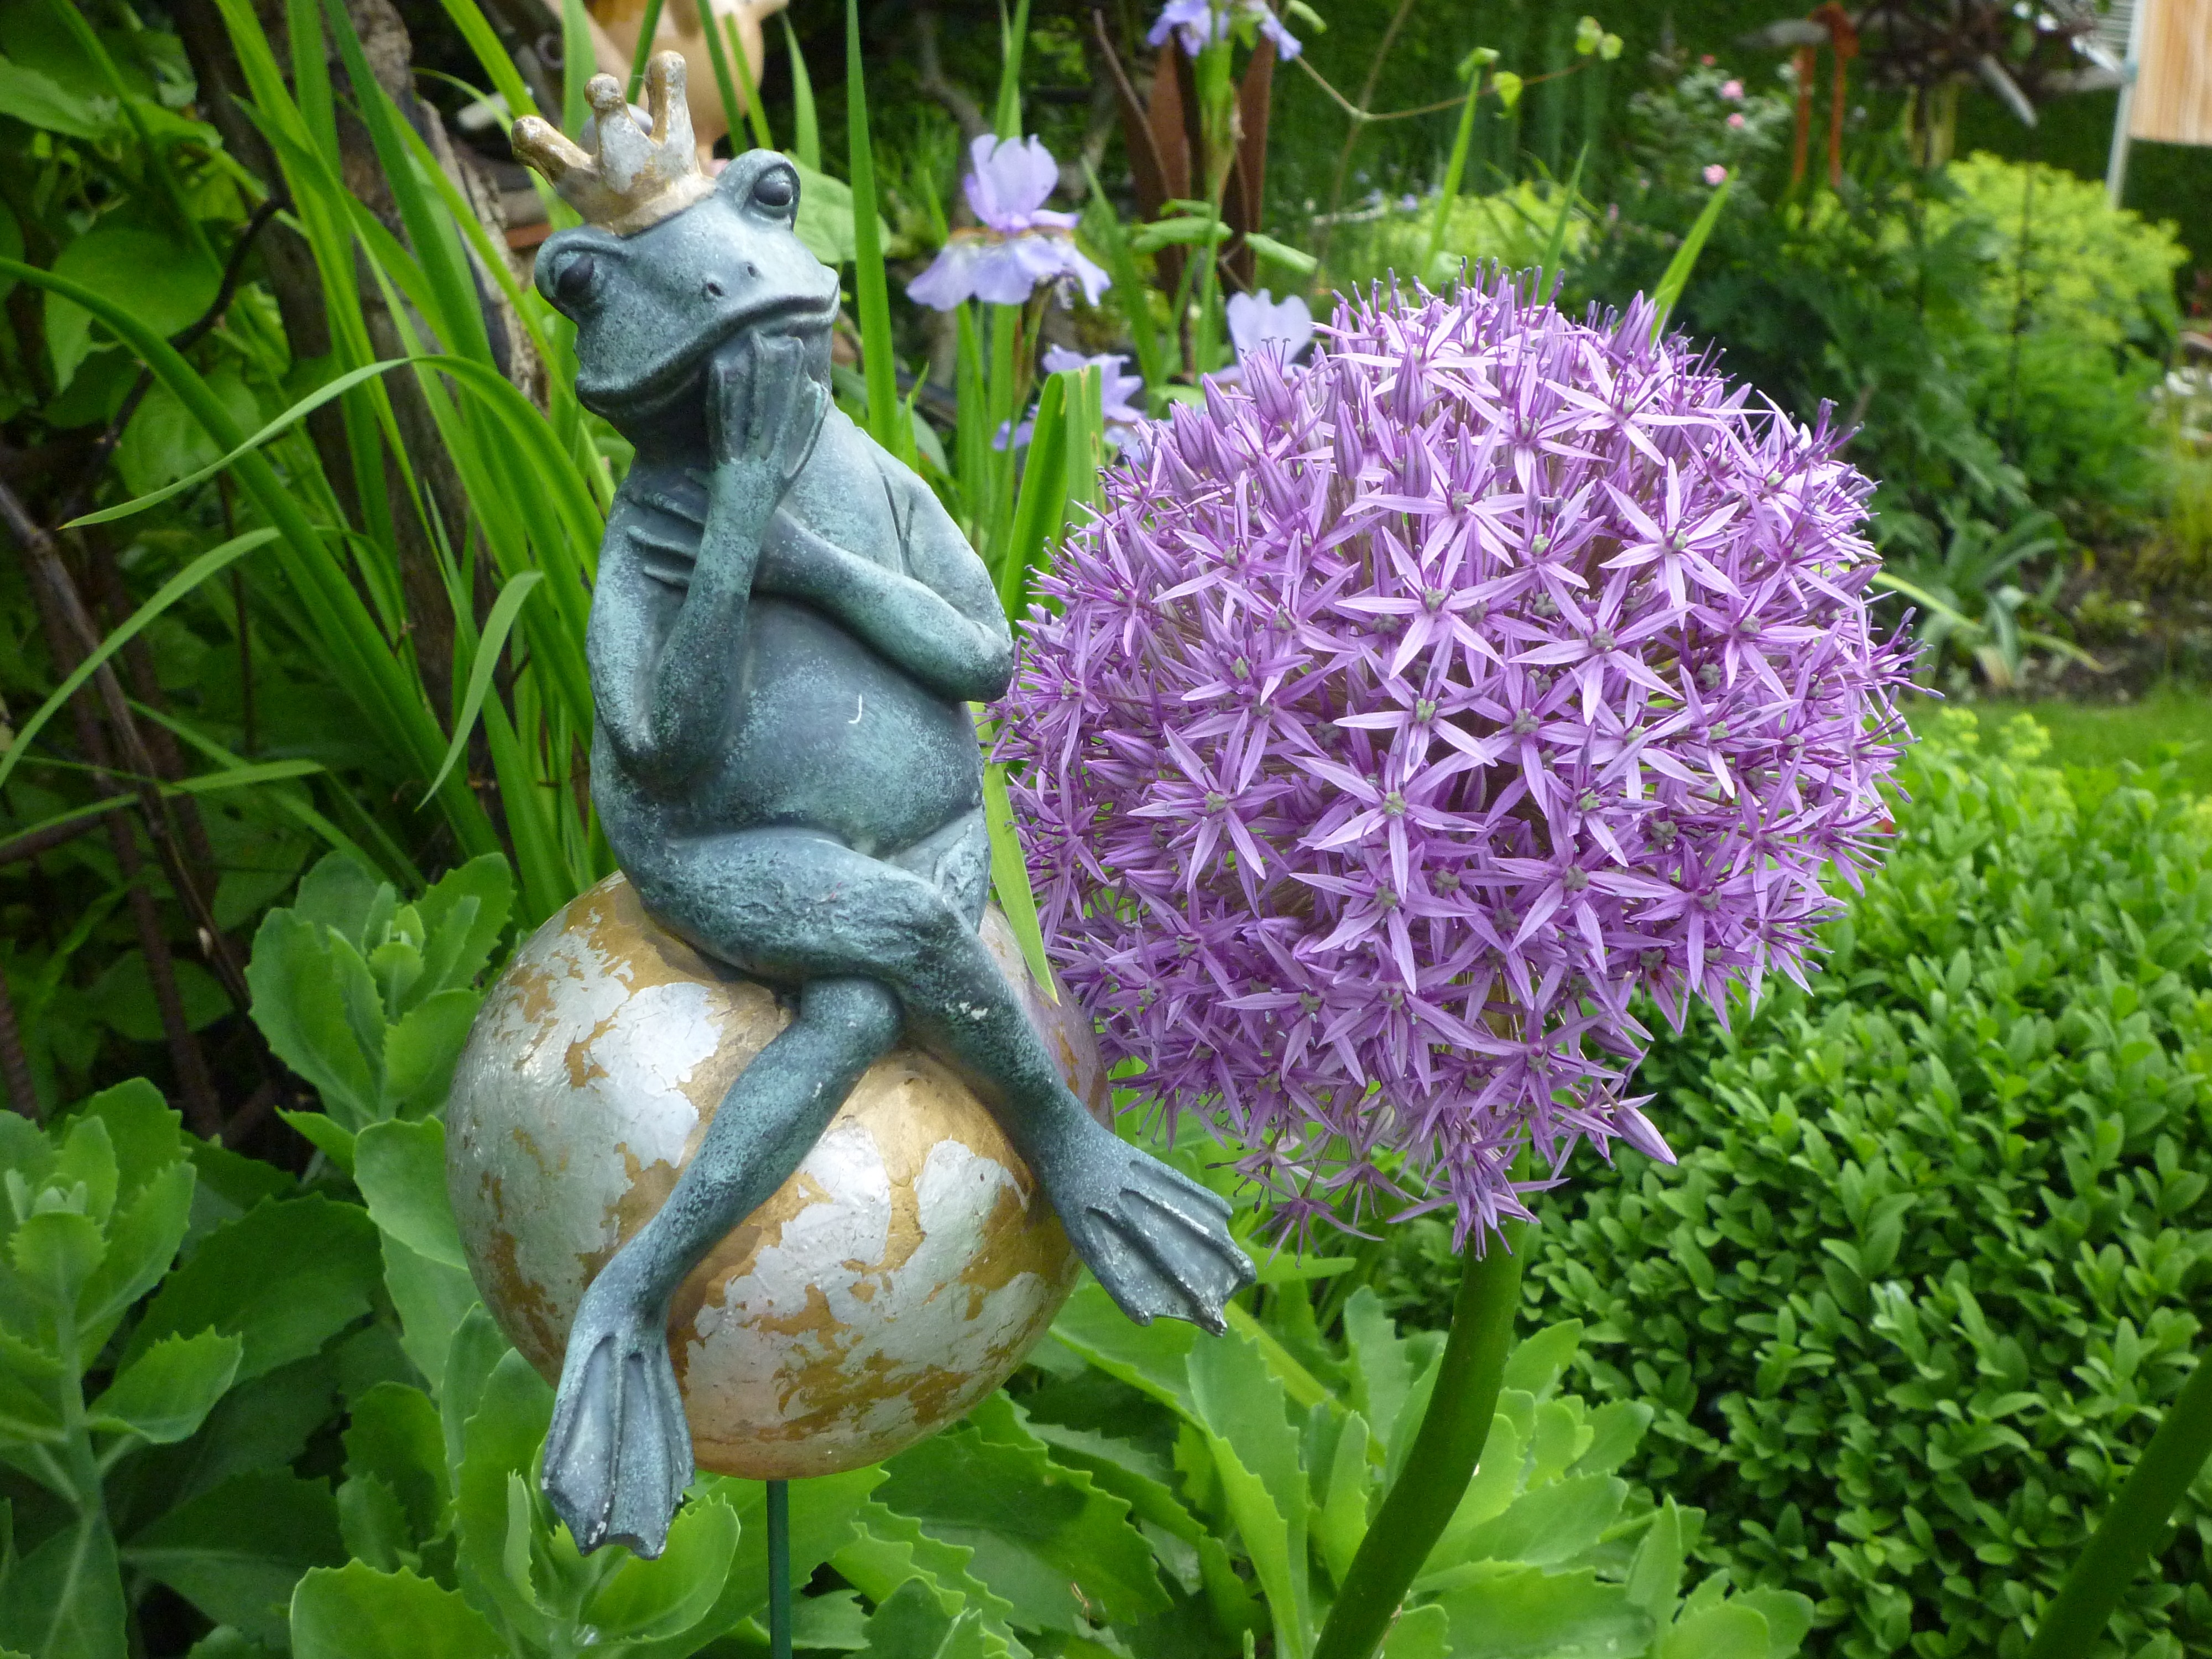
plant, flower, botany, frog, garden, flora, flowering plant, ornamental onion, clay figure, fairy tale prince, land plant